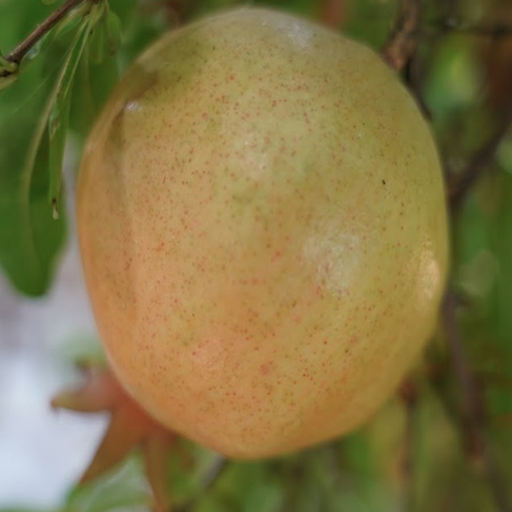
Label: Healthy